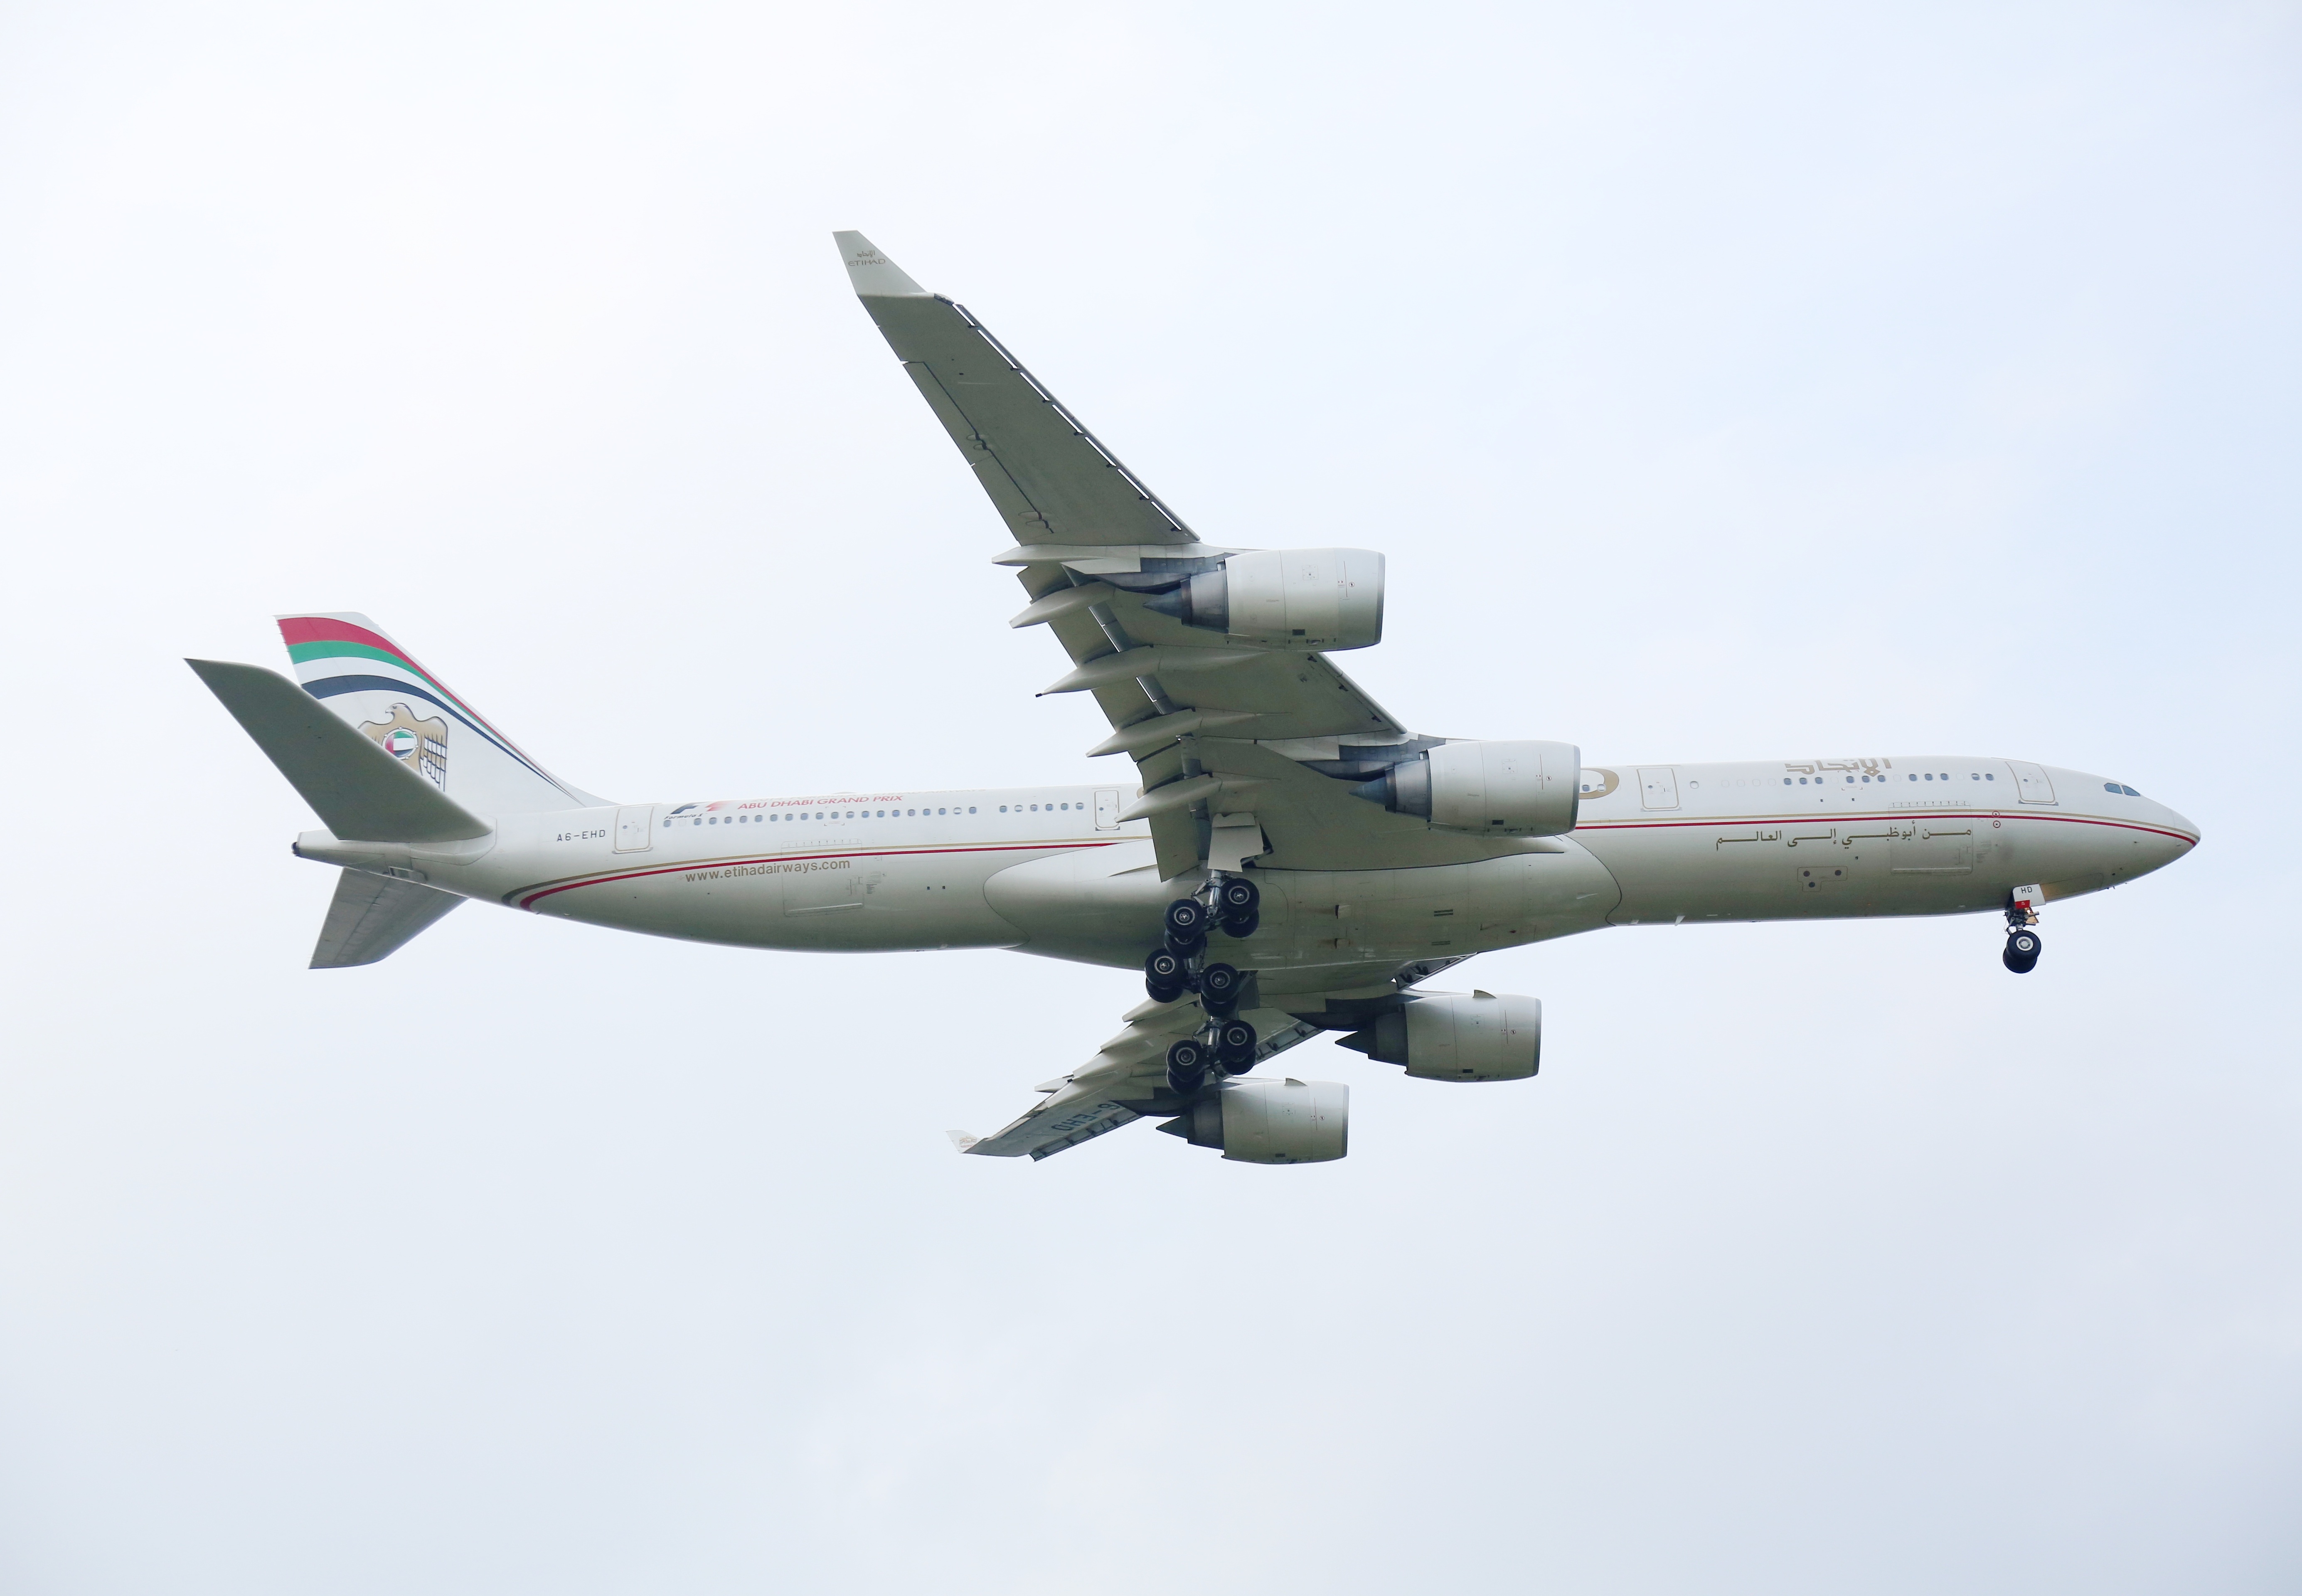
wing, cloud, sky, air, flying, fly, airport, airplane, plane, aircraft, vehicle, airline, aviation, flight, ride, trip, international, clouds, airliner, motor, giant, portugal, commercial, airbus, brazil, boeing, takeoff, take off, air transport, jet aircraft, airbus a330, boeing 777, boeing 767, 4 turbines, airport sao paulo, airbus a380, air travel, atmosphere of earth, wide body aircraft, aerospace engineering, airbus a320 family